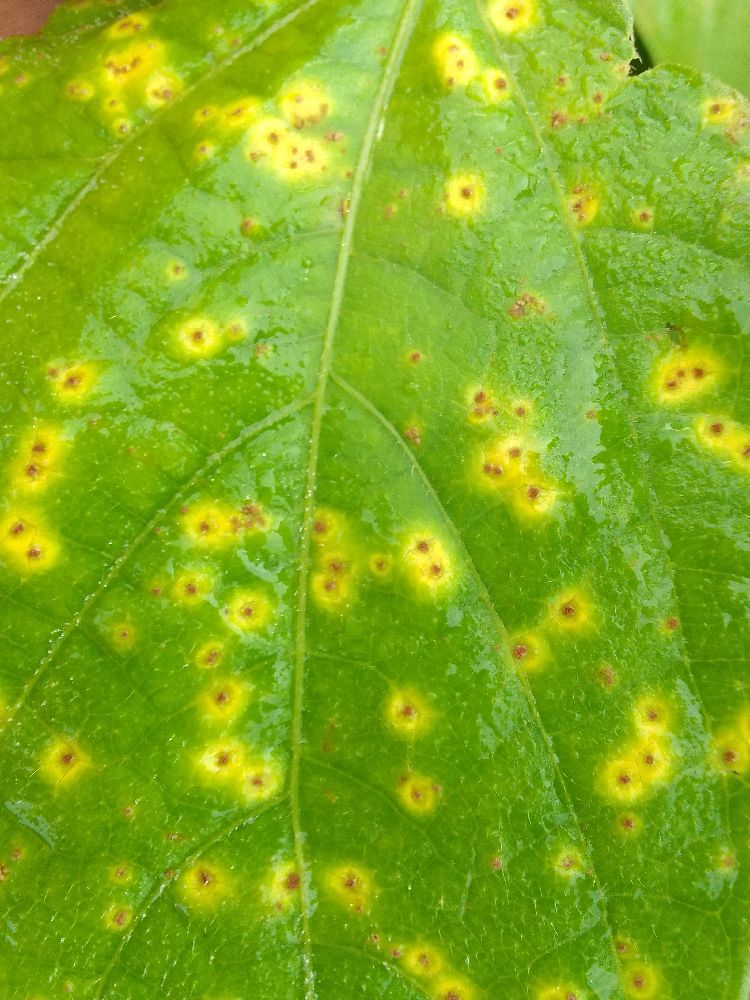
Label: rust